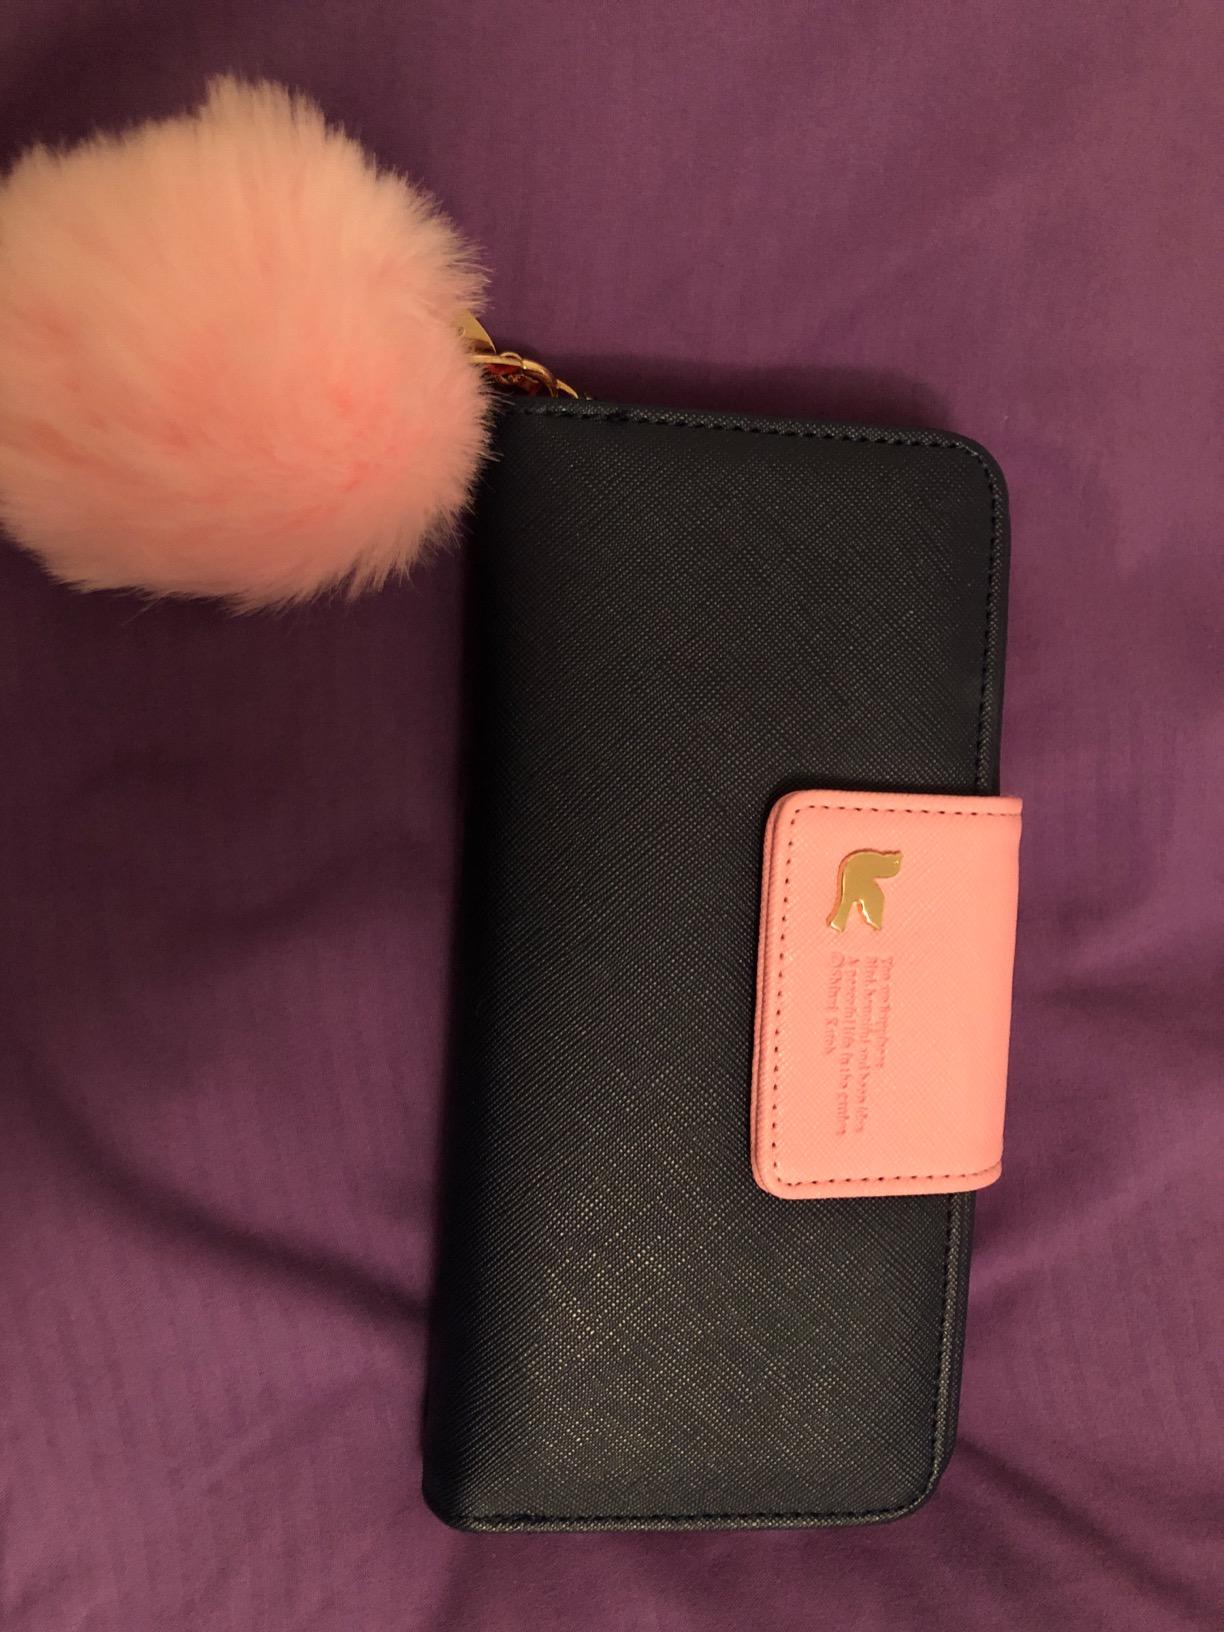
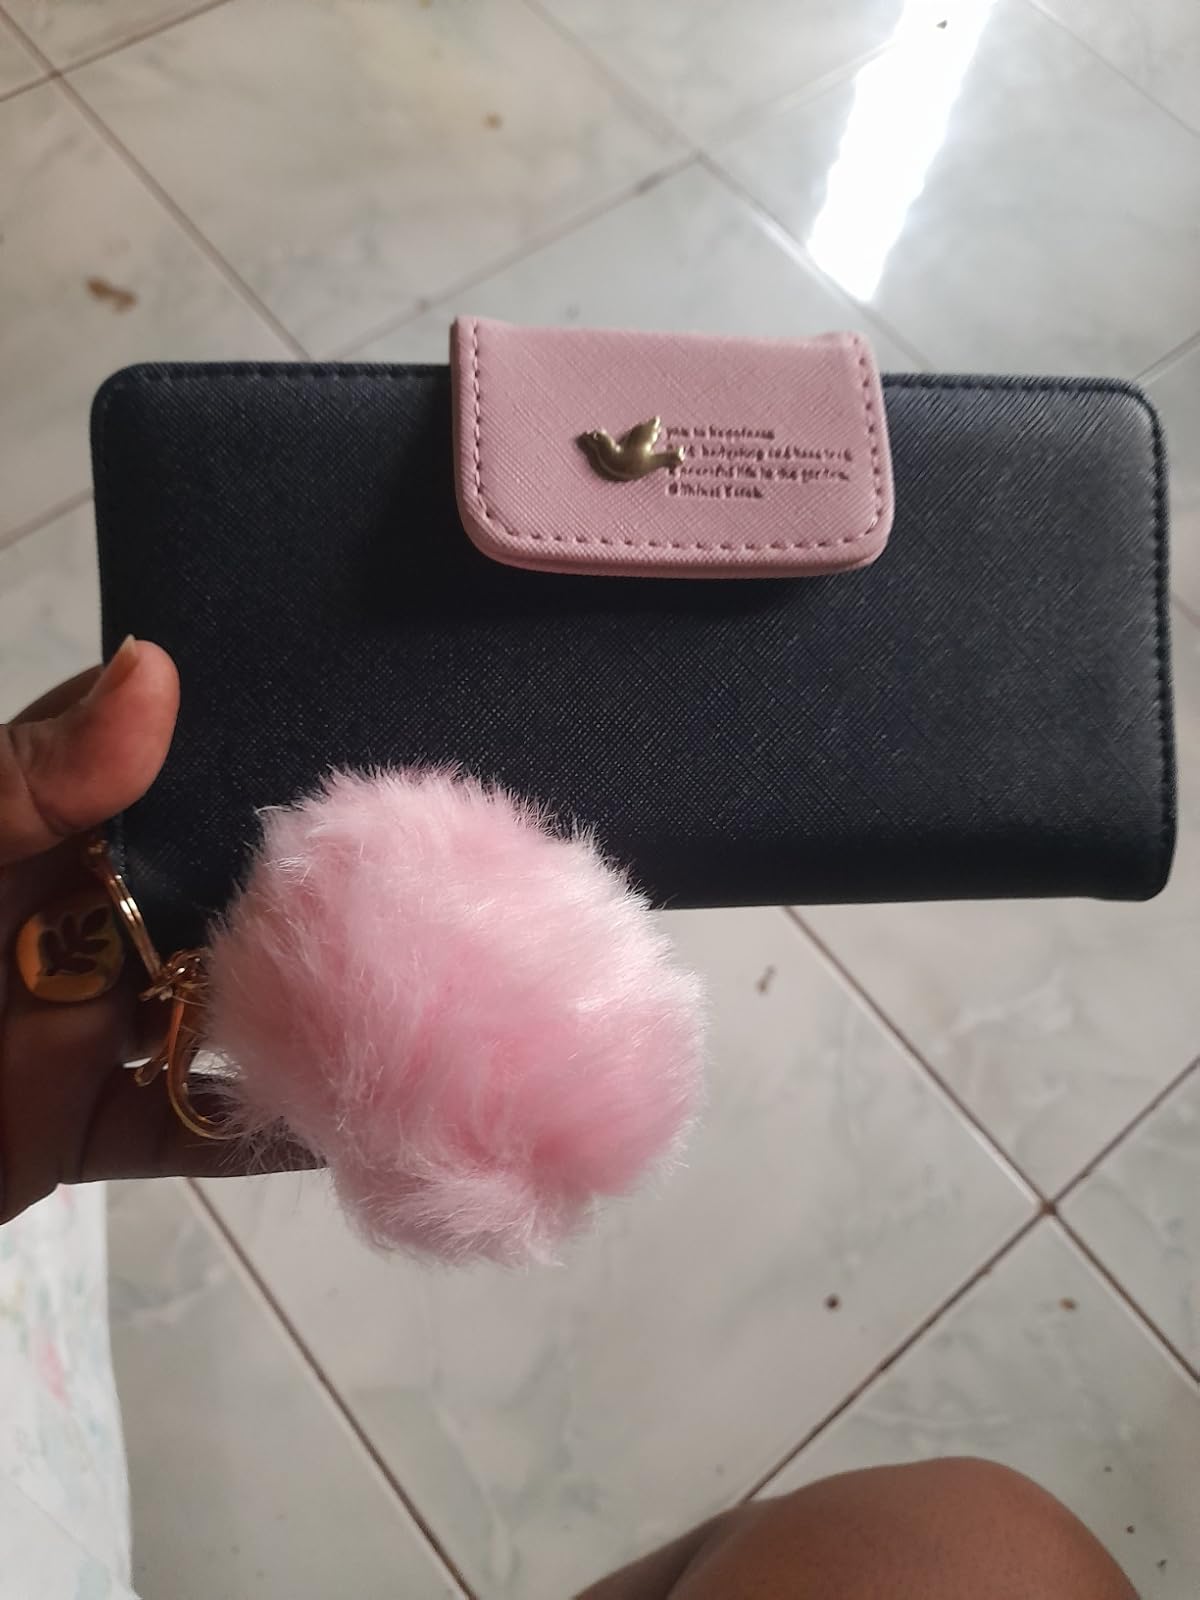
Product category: accessories_handbag
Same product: yes